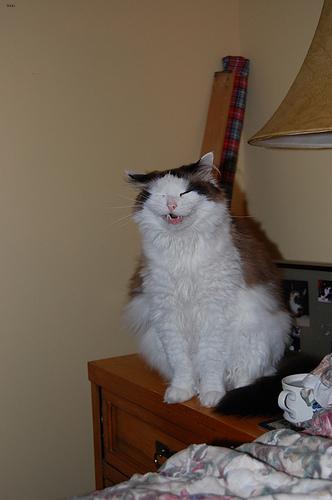
Breed: Ragdoll